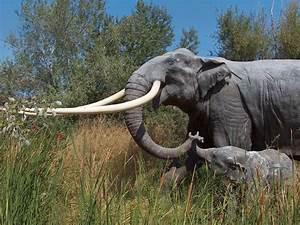
Label: elephant